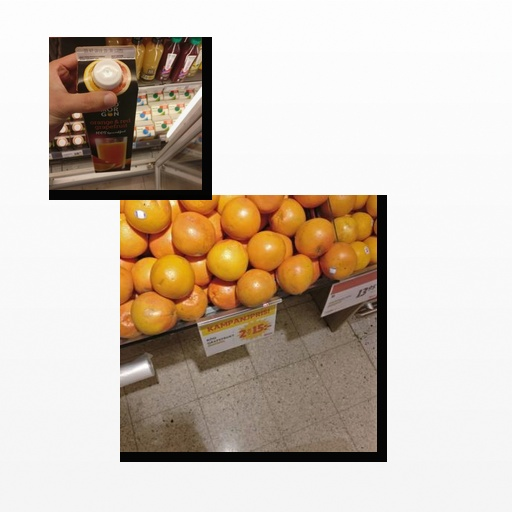
Food items: orange_red_grapefruit_juice, red_grapefruit